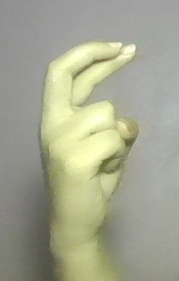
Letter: zay